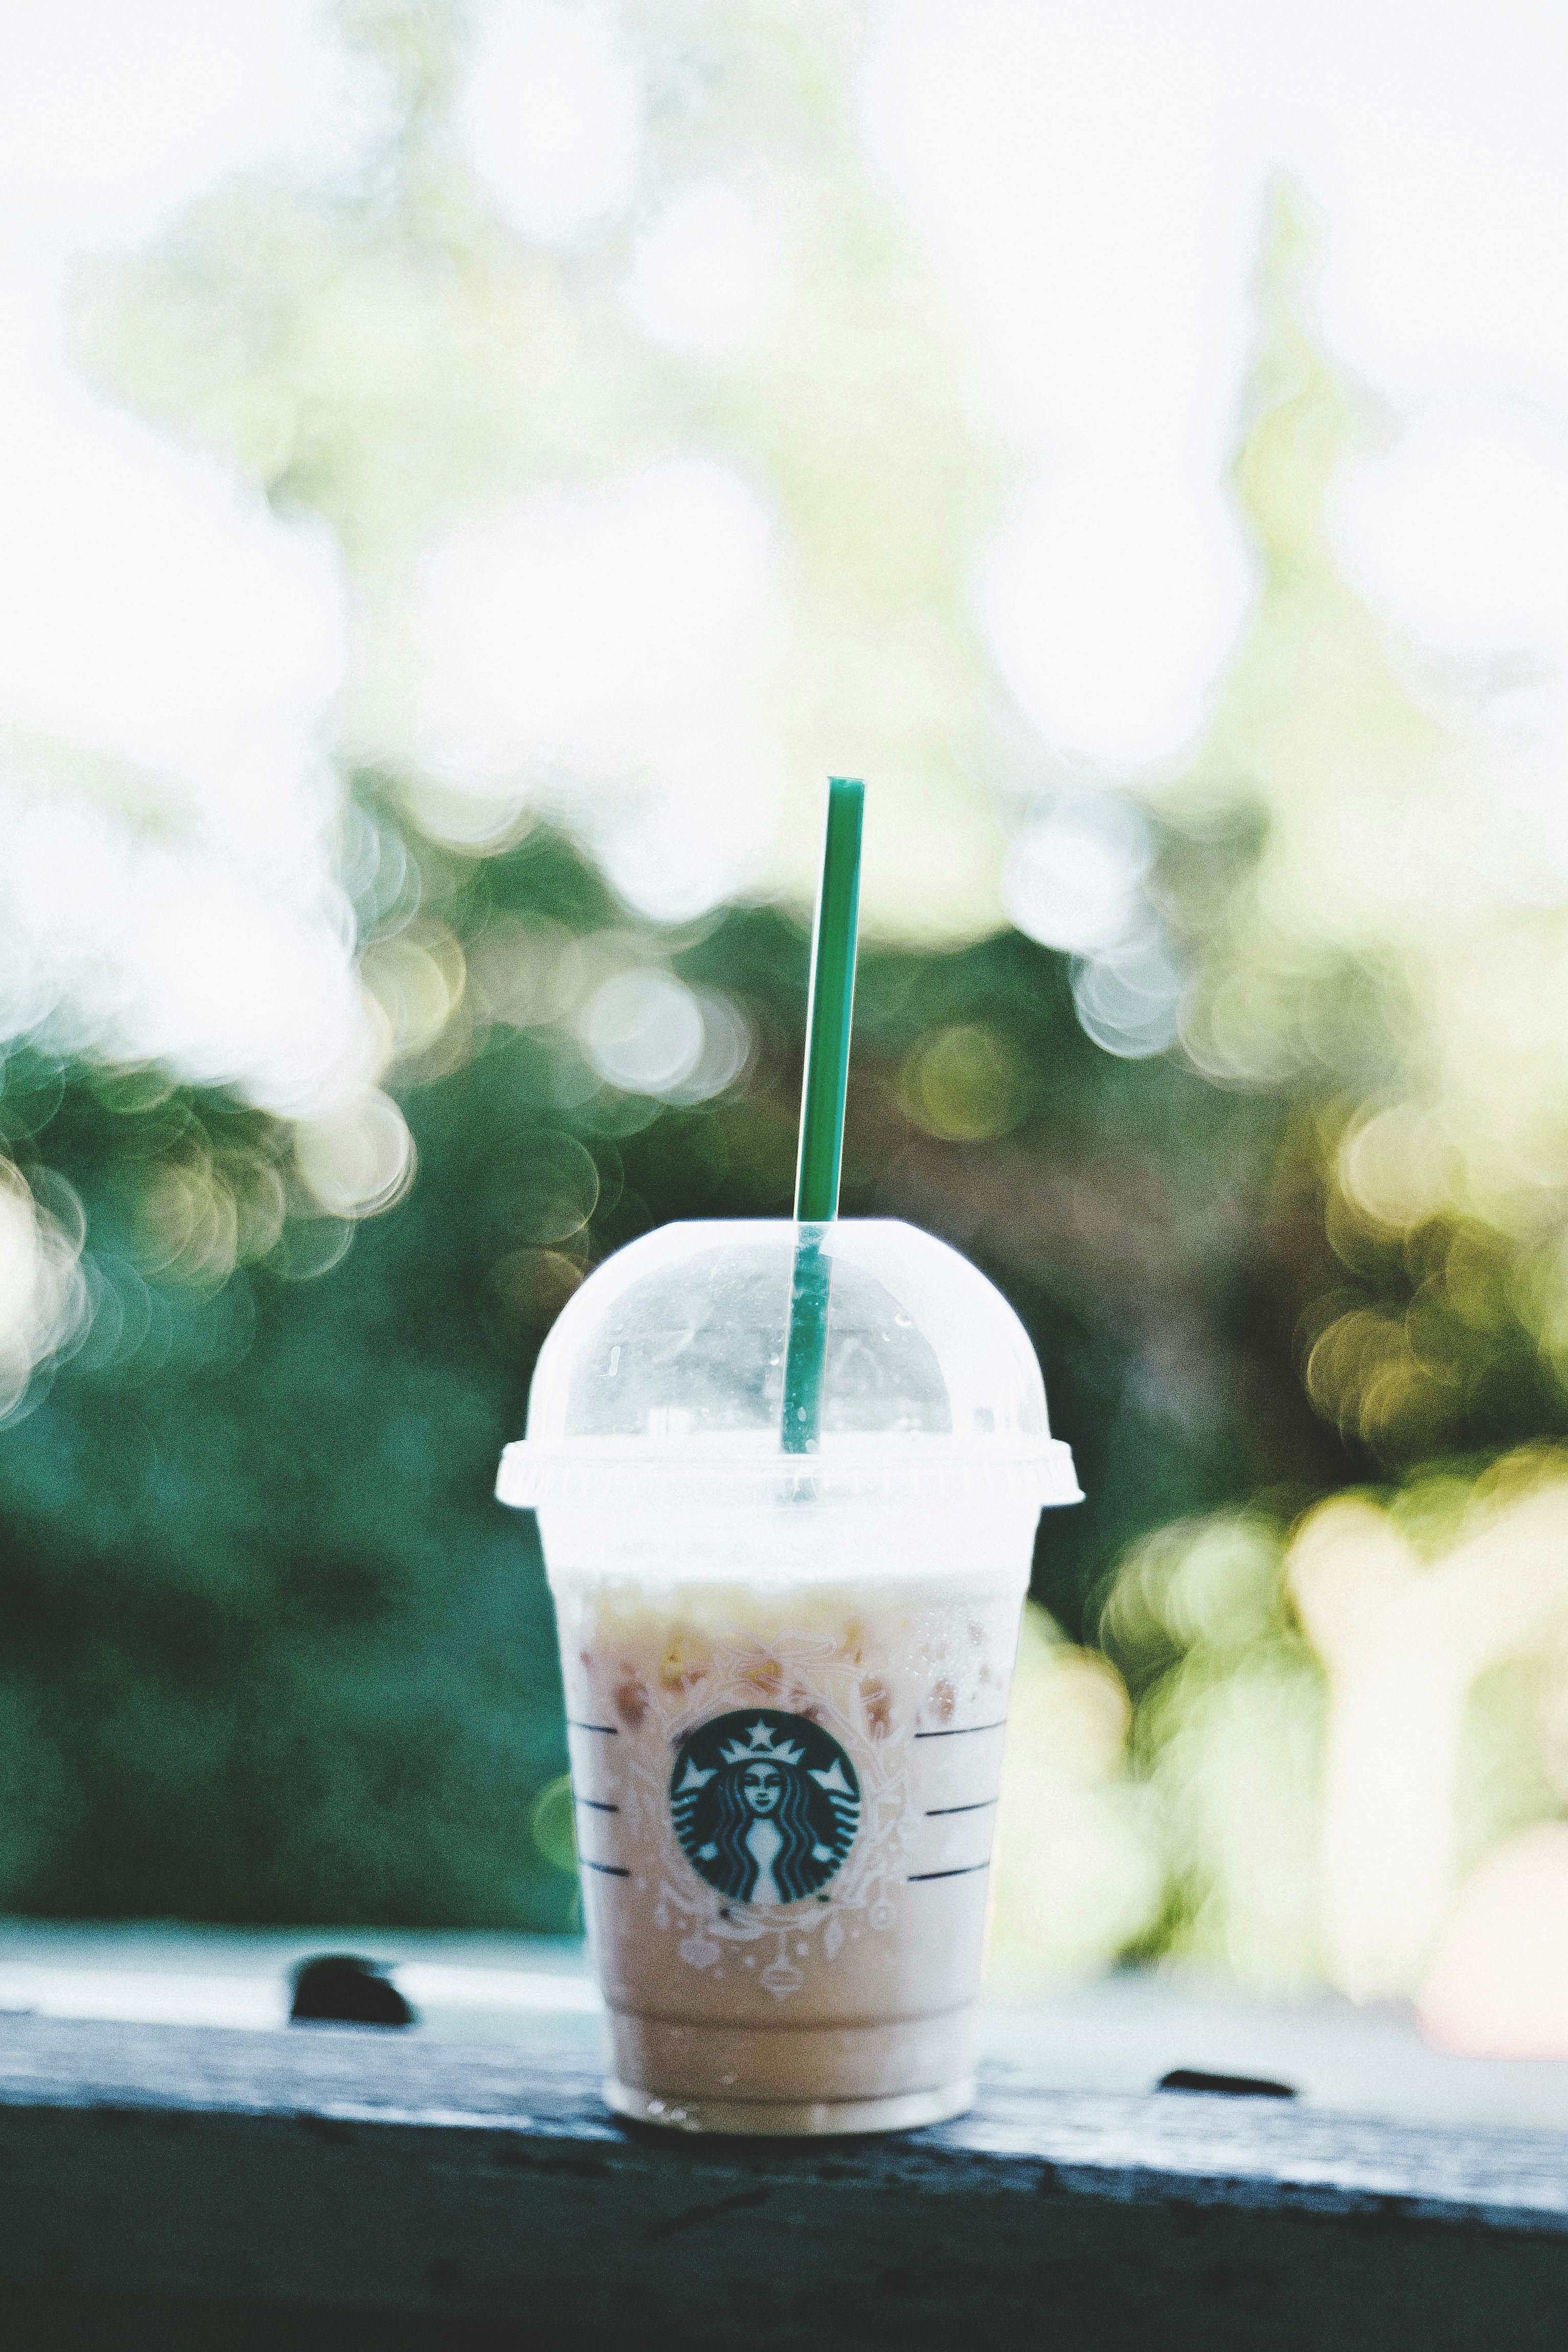
green, drink, lighting, liqueur, distilled beverage